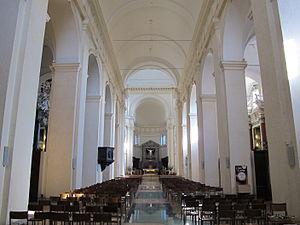
Une église-halle est une église dont le vaisseau central et les collatéraux sont de hauteur égale, et communiquent entre elles sur toute cette hauteur. Elle se caractérise aussi par des colonnes très élancées qui supportent directement les voûtes juxtaposées, et dont on a pu dire que, loin de diviser l'espace, elles l'élargissent ; il en résulte une certaine minceur des profils, une rigidité contrastant avec la complication des nervures des voûtes. Quant au vaisseau central, en l'absence des fenêtres hautes, il est éclairé indirectement par la lumière provenant des vaisseaux latéraux. L'église-halle se rapproche de la conception d'une vaste salle hypostyle voûtée.